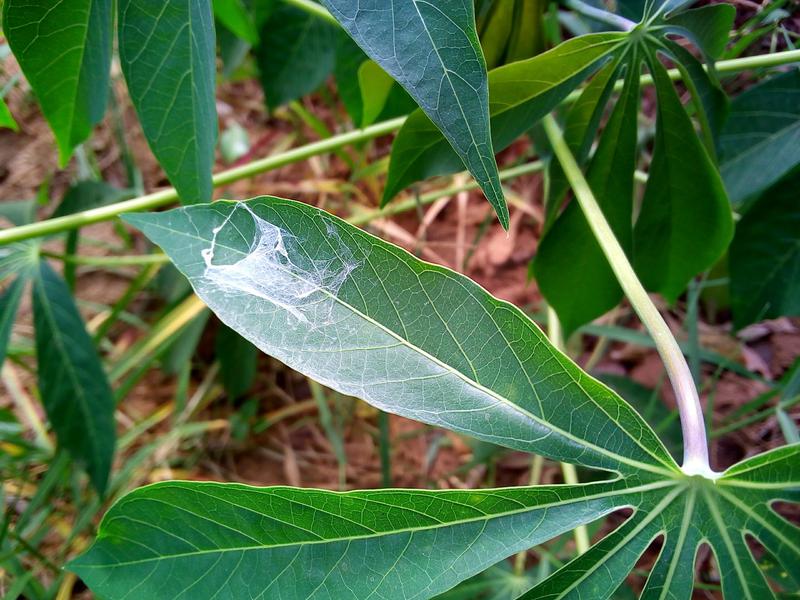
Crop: cassava
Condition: healthy